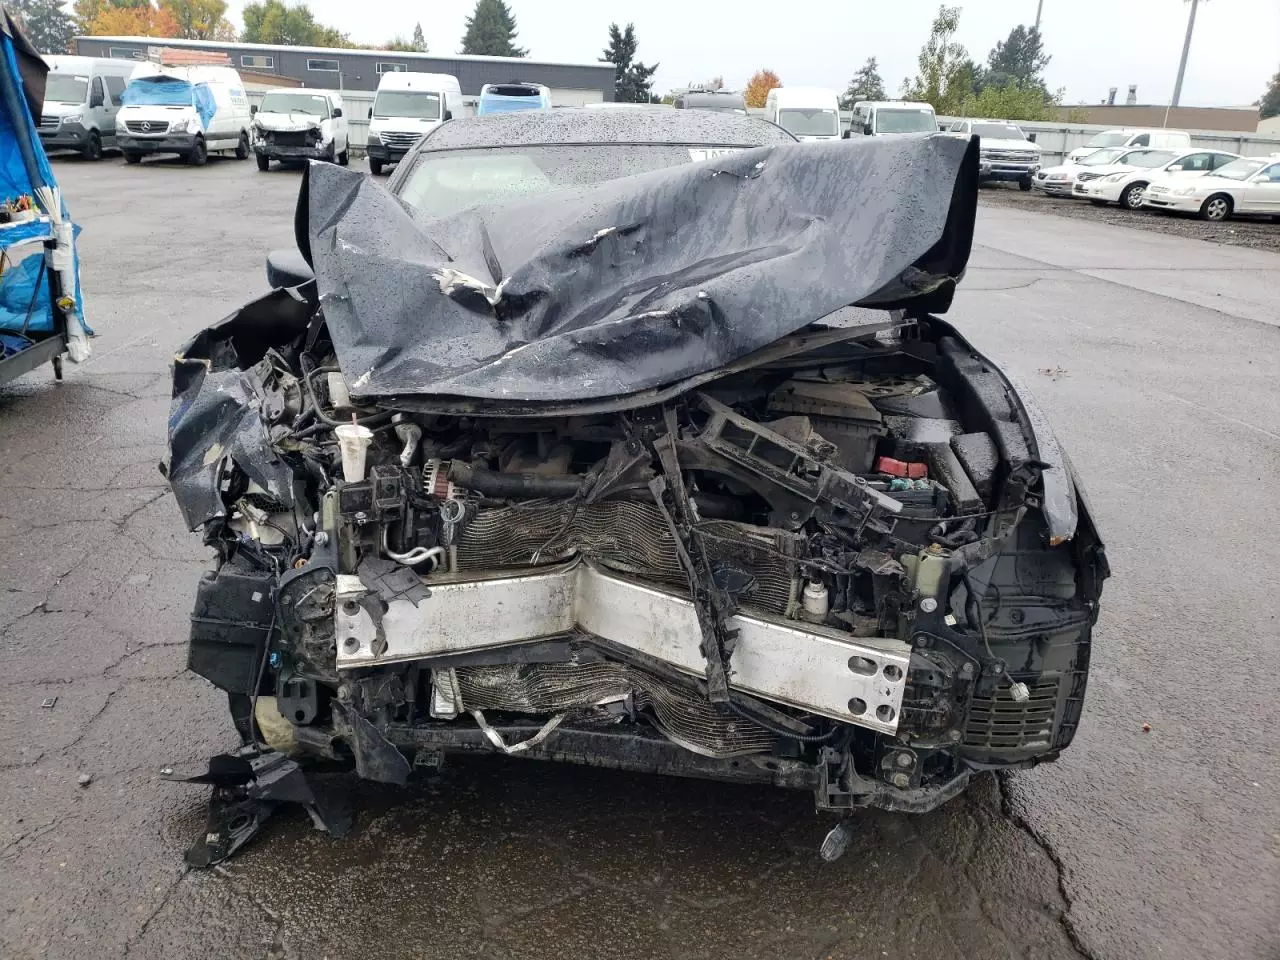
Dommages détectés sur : pare-choc avant, capot, pare-brise avant, aile avant droite, aile avant gauche, porte avant droite, porte avant gauche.
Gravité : majeur